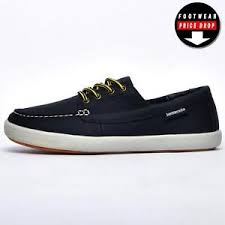
Label: Boat